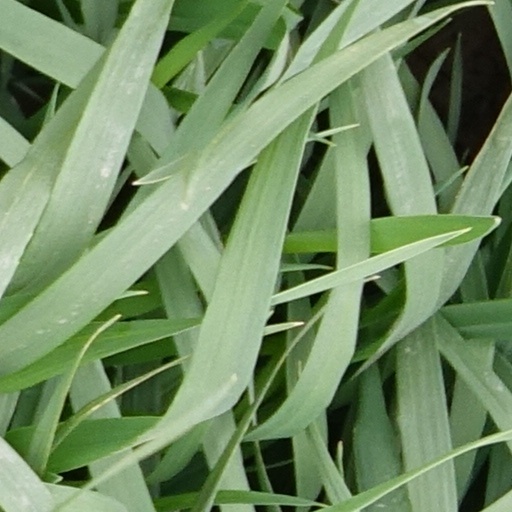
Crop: wheat